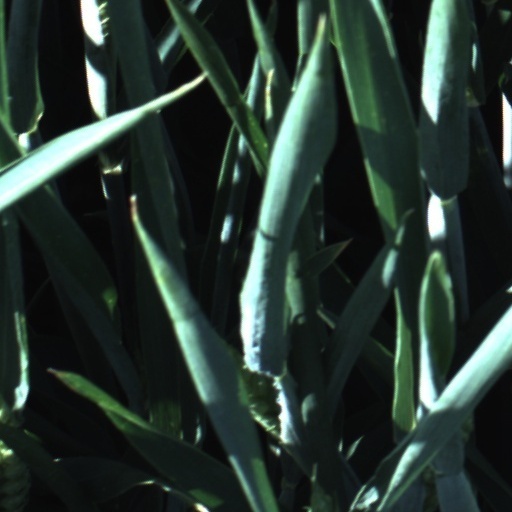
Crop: wheat